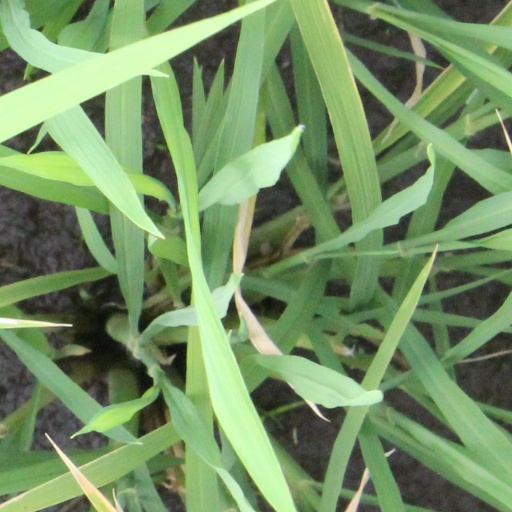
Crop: rice